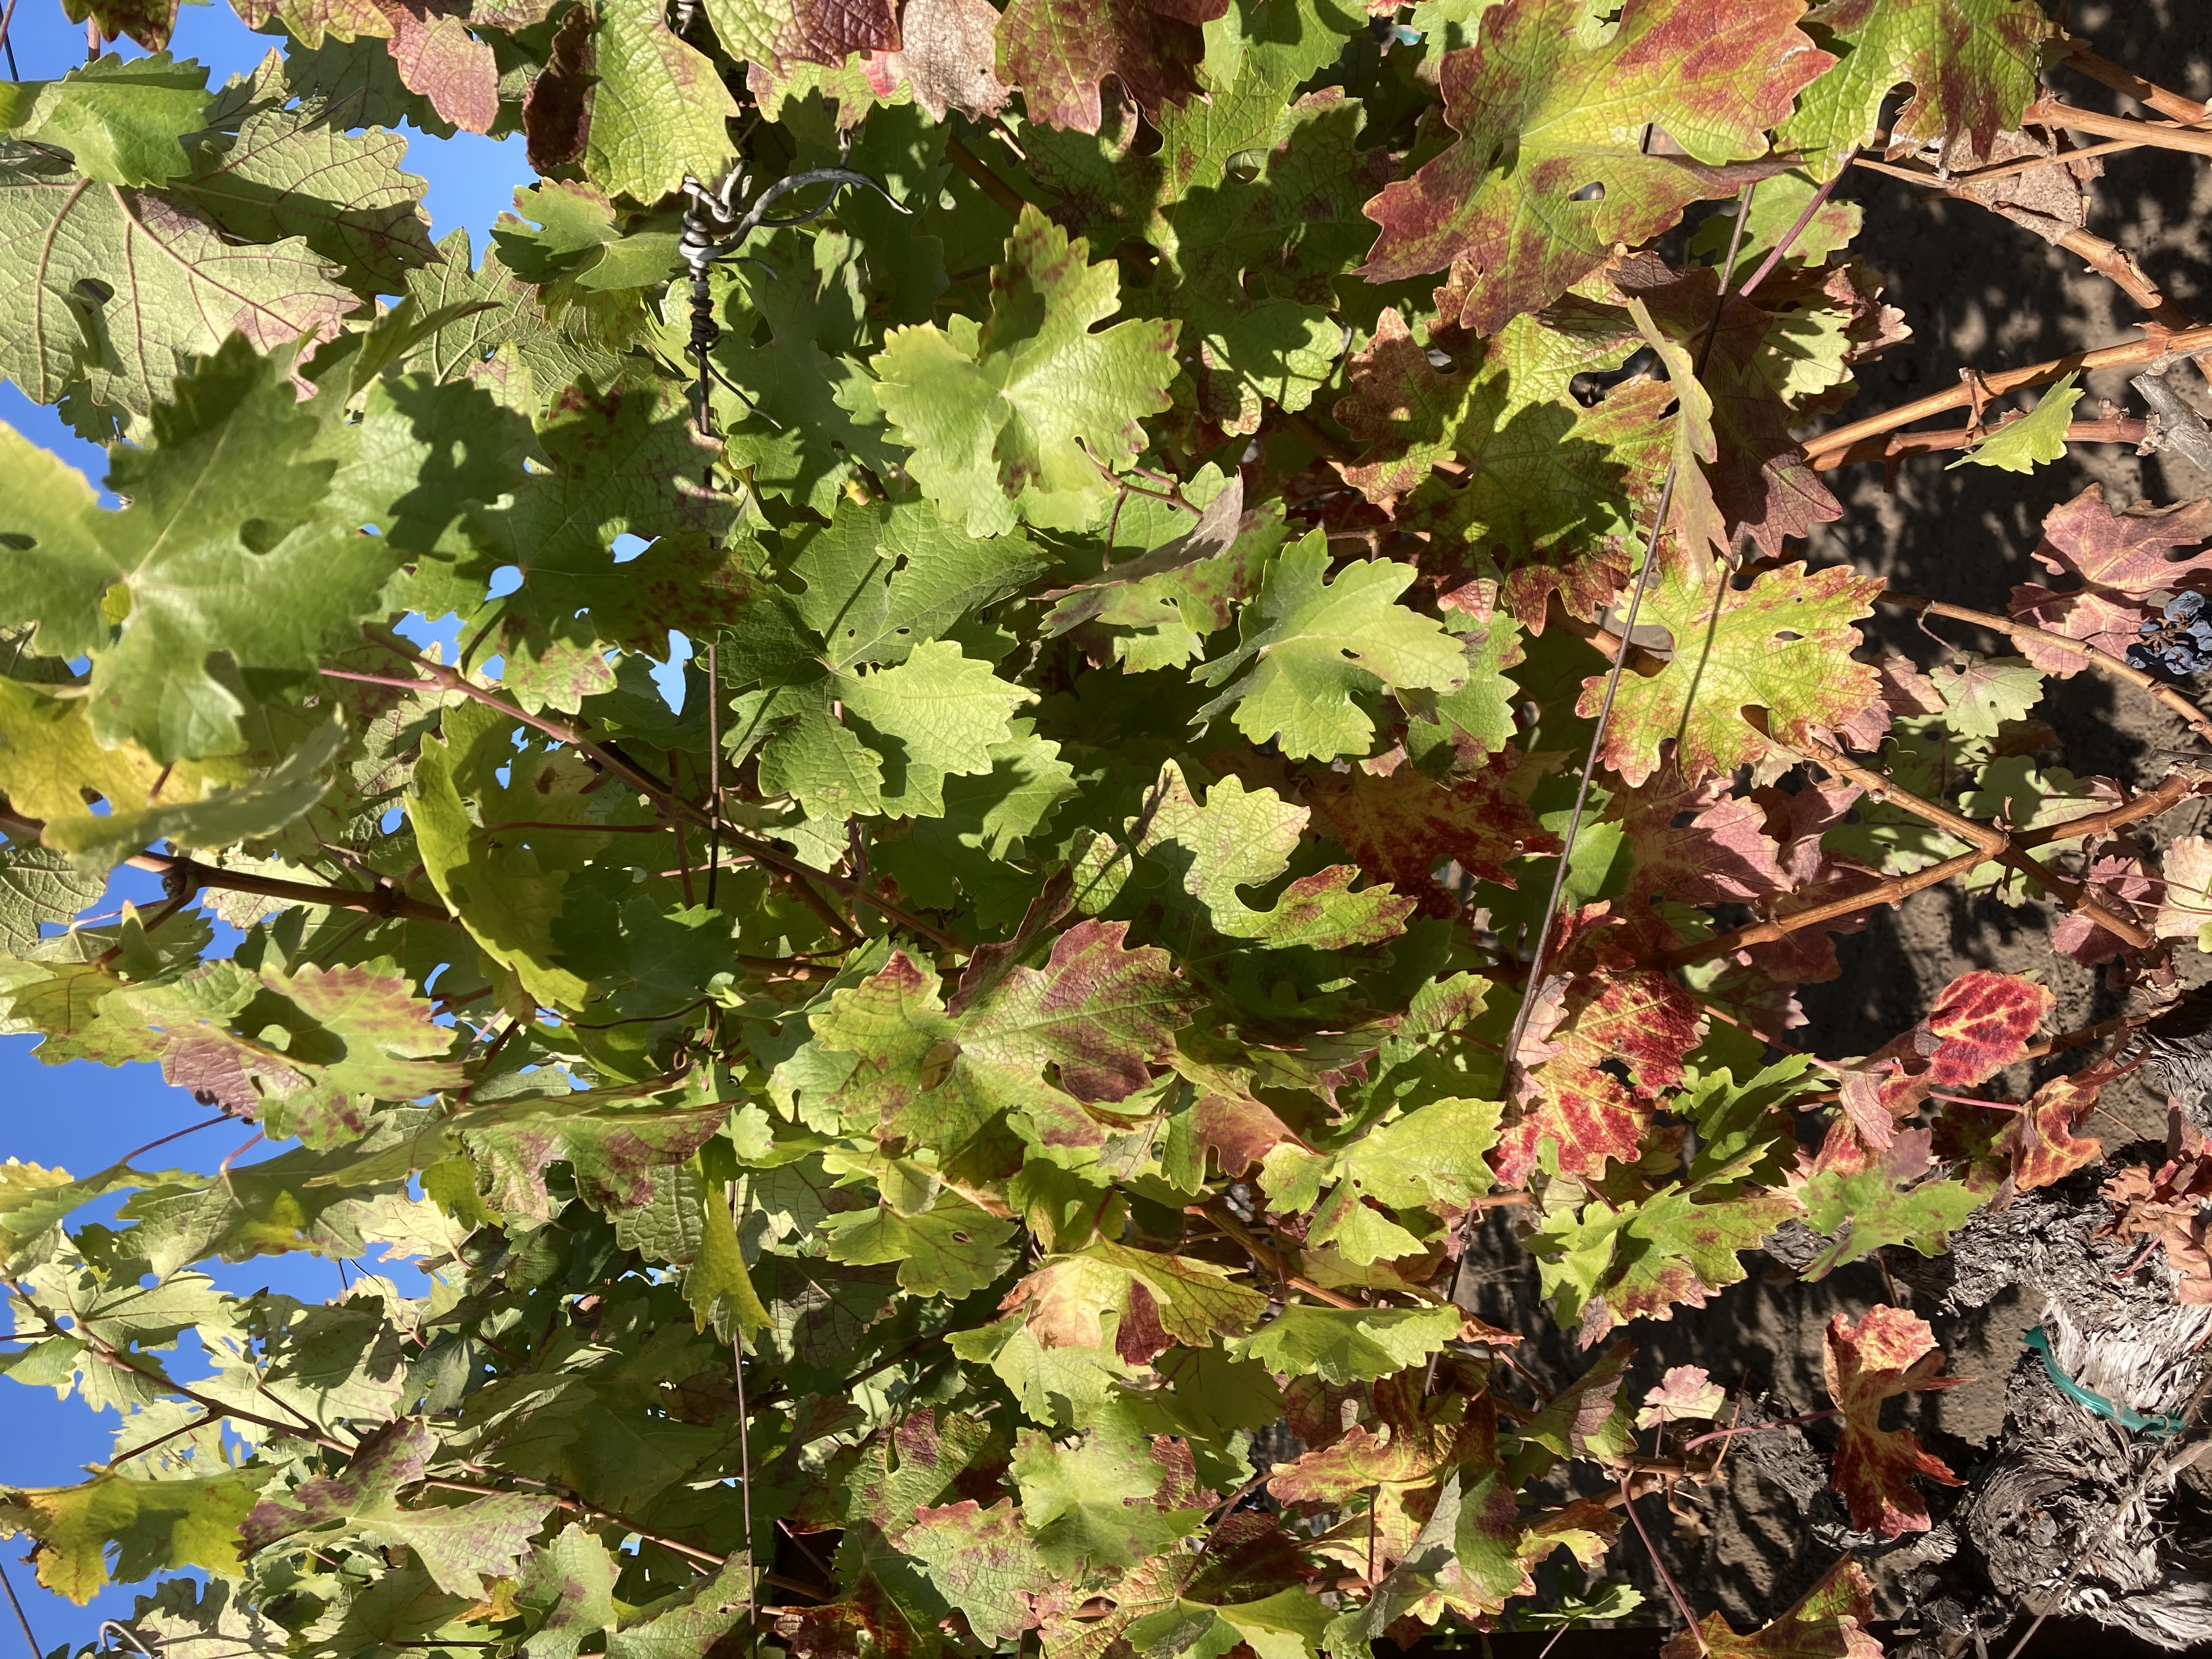
Label: Leafroll 3